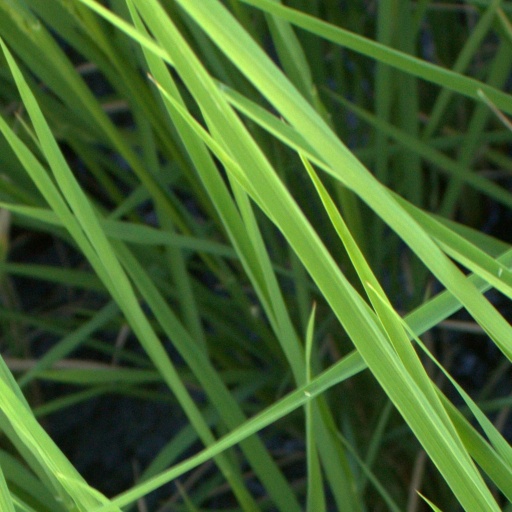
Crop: rice